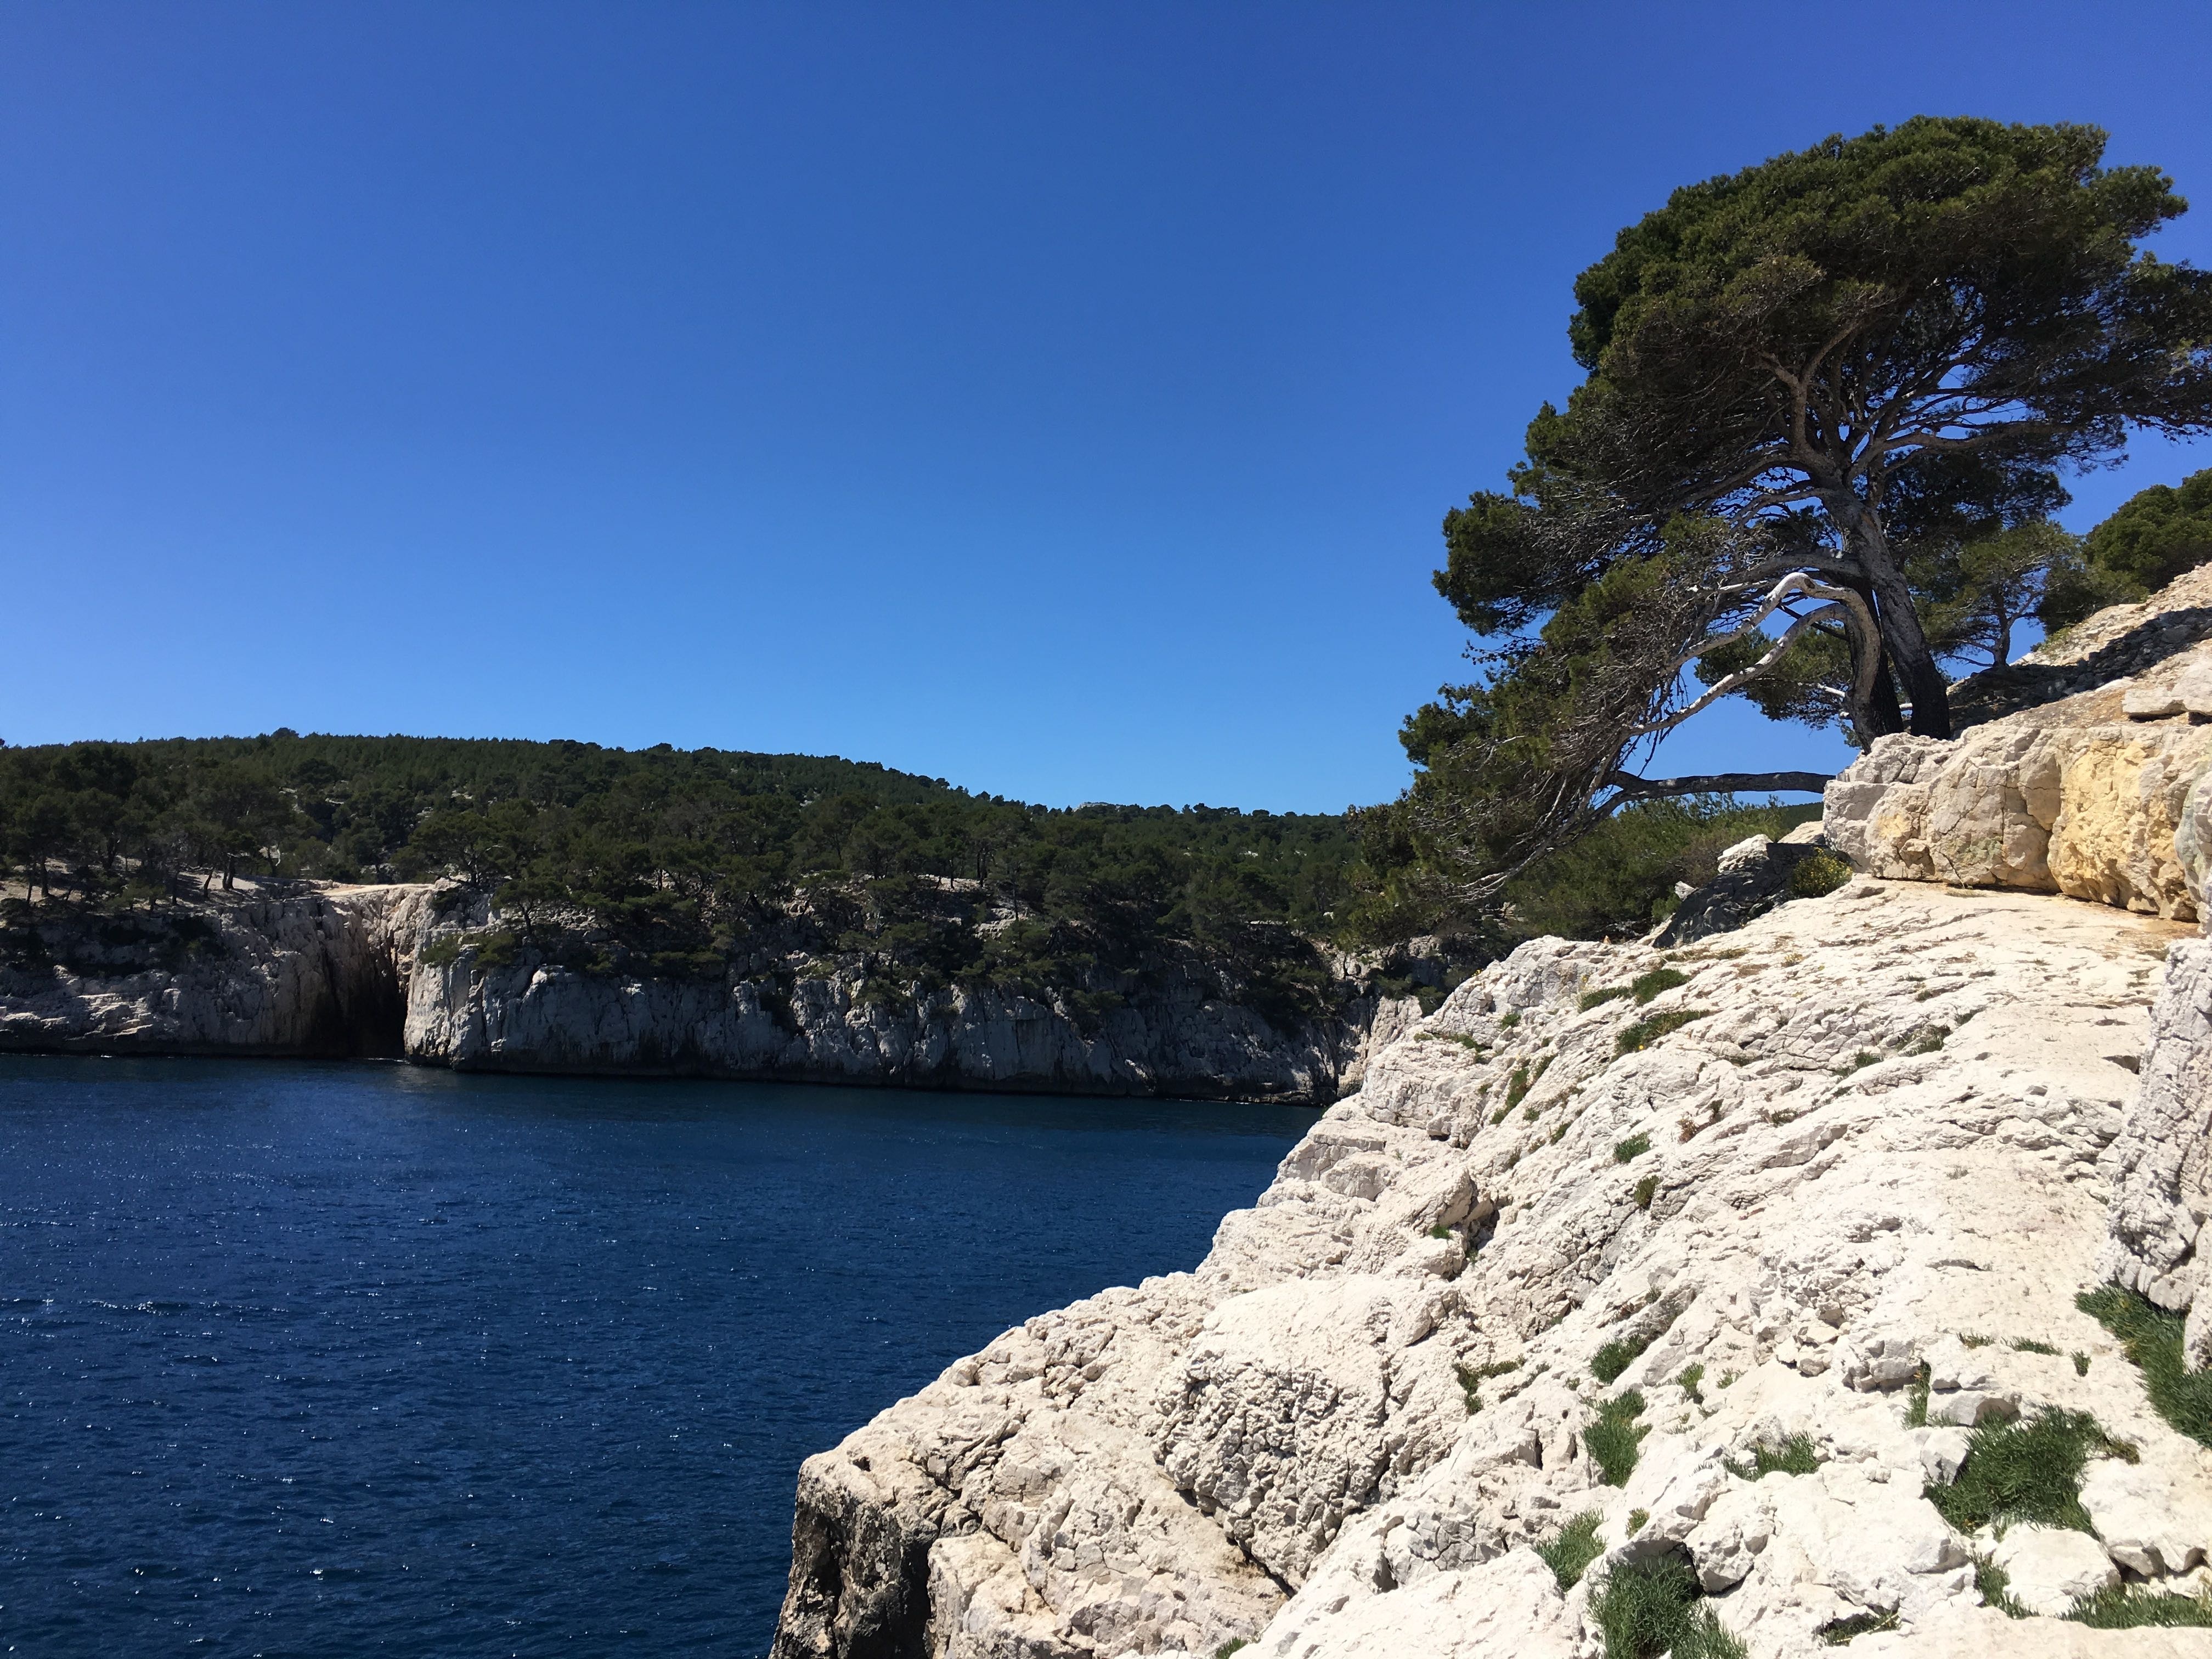
landscape, sea, coast, rock, ocean, mountain, shore, lake, vacation, cliff, france, cove, spring, bay, reservoir, terrain, body of water, rocks, loch, cape, mediterranean sea, landform, cassis, geographical feature